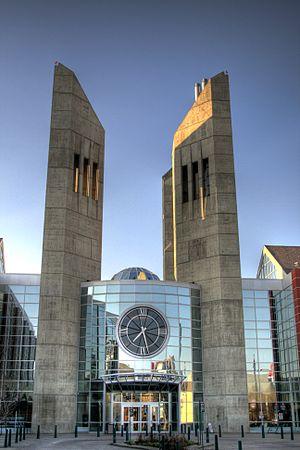
Edmonton est la capitale de la province canadienne de l'Alberta. Elle est le centre de la région d'Edmonton Capitale entourée par la région du centre de l'Alberta. Elle est située le long de la rivière Saskatchewan Nord dans l'une des régions les plus fertiles de l'Ouest canadien.